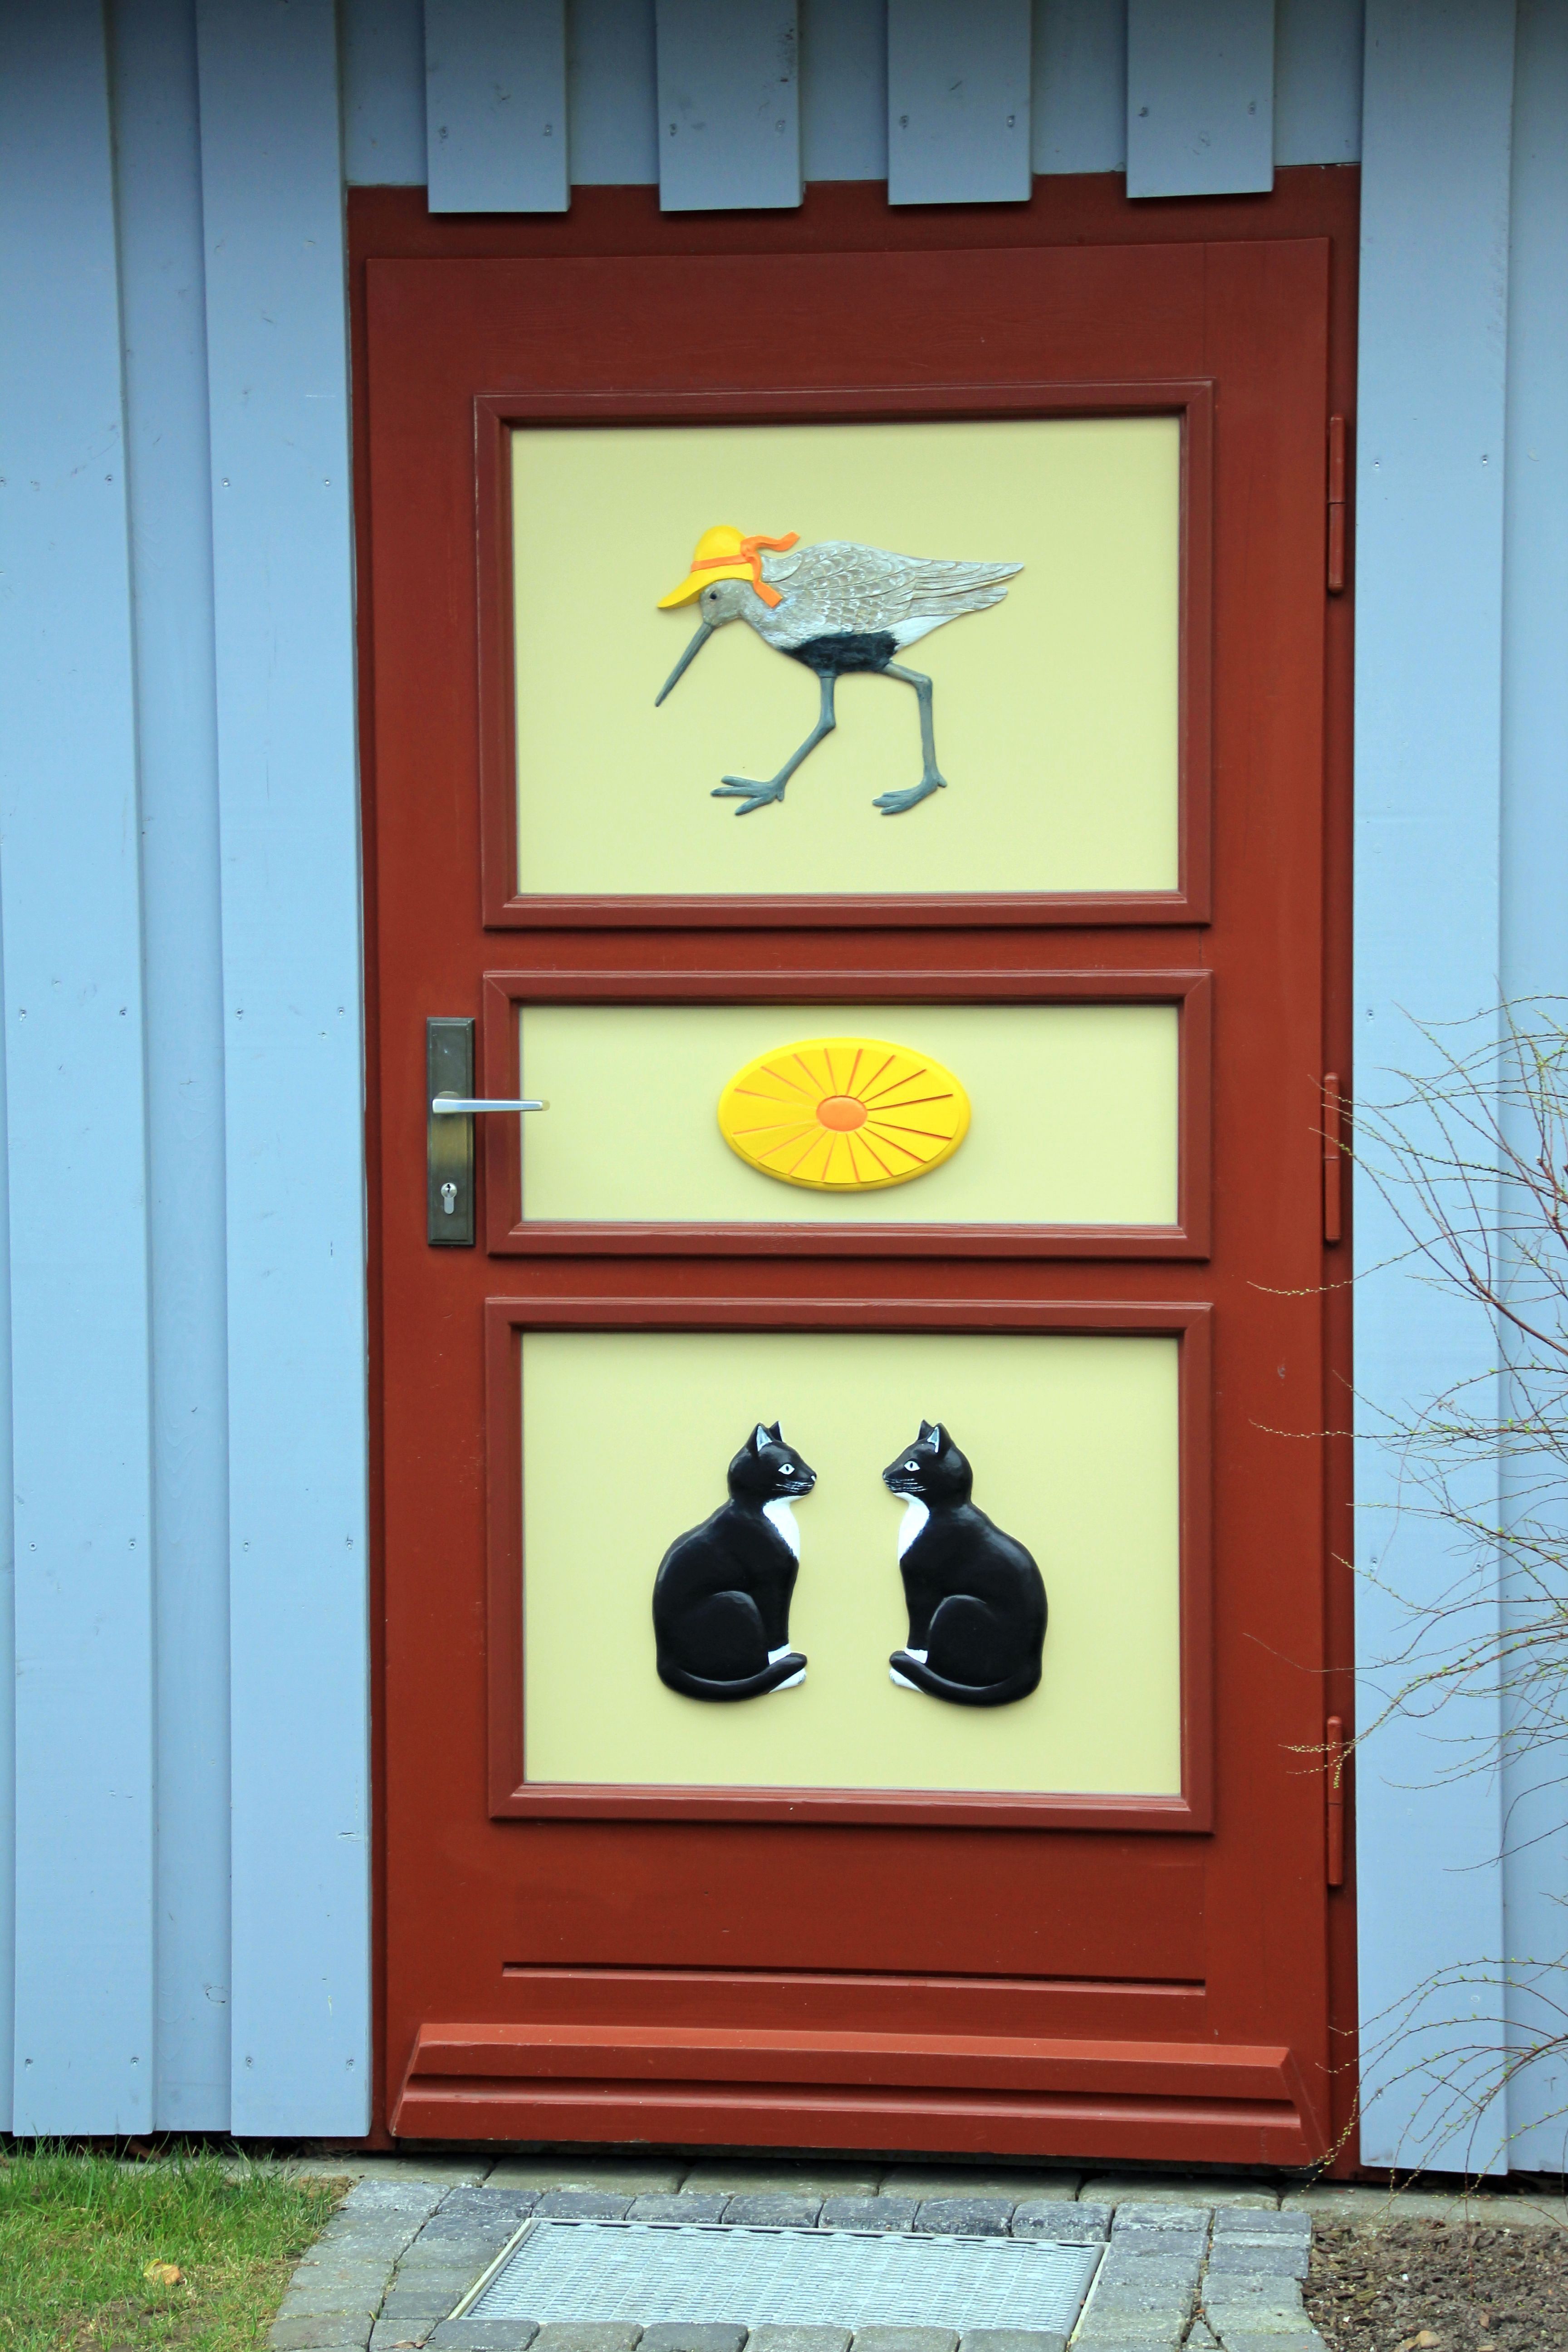
bird, sun, house, window, building, home, animal, seagull, cat, colorful, yellow, door, picture frame, captain door